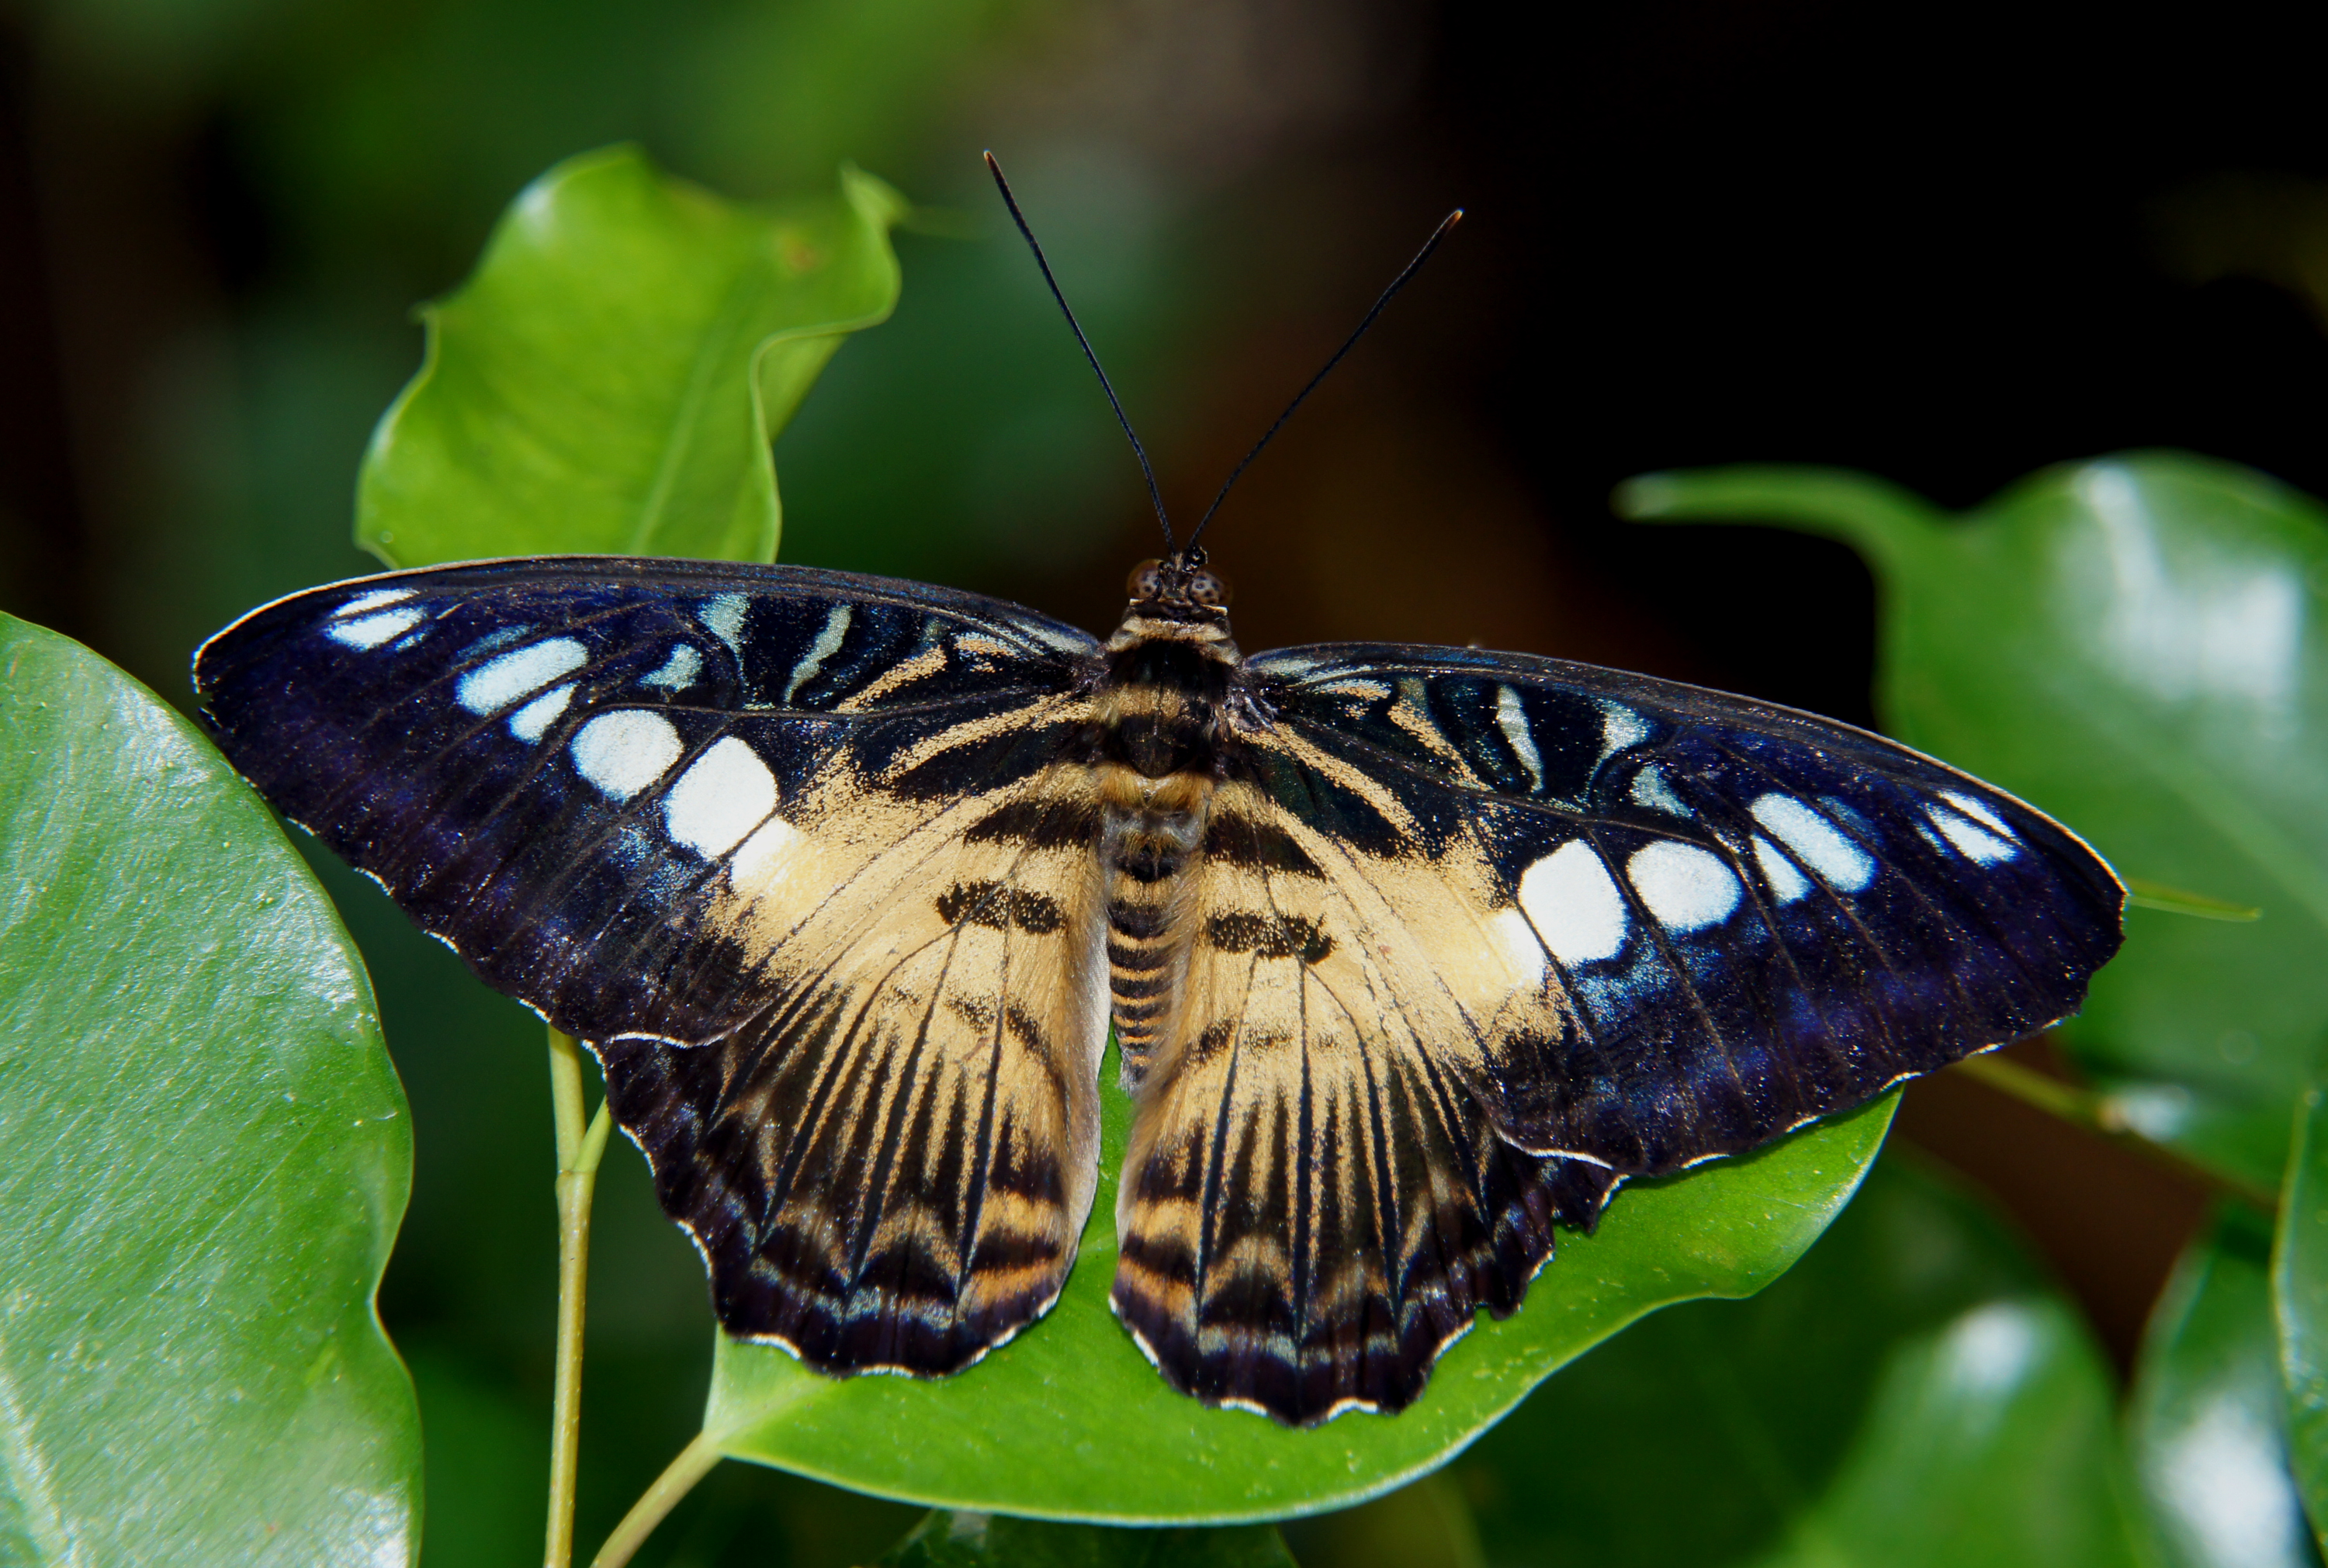
nature, wing, leaf, flower, wildlife, insect, macro, botany, butterfly, fauna, invertebrate, close up, lepidoptera, butterflies, flickrsbestcreatures, sonydslra580, tamron18270mmpzd, butterflyhouse, butterflyonleaf, cilpperparthenossylvia, macro photography, arthropod, pollinator, moths and butterflies